Louise Théo

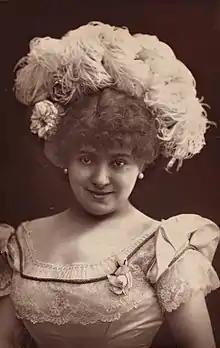
Louise Théo; photograph by Wilhelm Benque (1883)

Louise Théo (real name Cécile Piccolo; 1854 – 24 January 1922) was a French singer who gained popularity in operetta in France from the 1870s to the end of the 19th century. She created several leading roles in works by Offenbach and also toured to the USA.